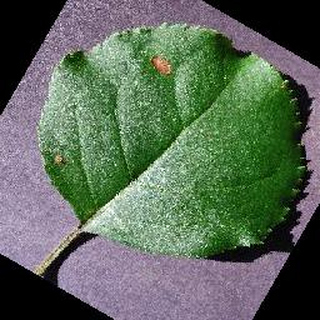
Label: apple_black_rot